Matho Monastery

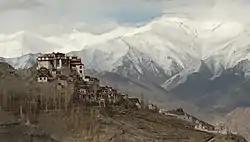
Matho Gonpa near Leh in Ladakh, the only representative of the Sakyapa sect of Tibetan Buddhism in Ladakh.

Matho Monastery, or Matho Gonpa or Mangtro Monastery or Mangtro Gonpa, from the Tibetan "mang" that means "many" and "tro" that means "happiness", is a Tibetan Buddhist monastery located 26 kilometres southeast of Leh in Ladakh, northern India, on the banks of the Indus River. The village of Matho is located at the mouth of a deep gorge running out of the Zanskar Range and across the Indus. It is directly opposite Thikse Monastery.